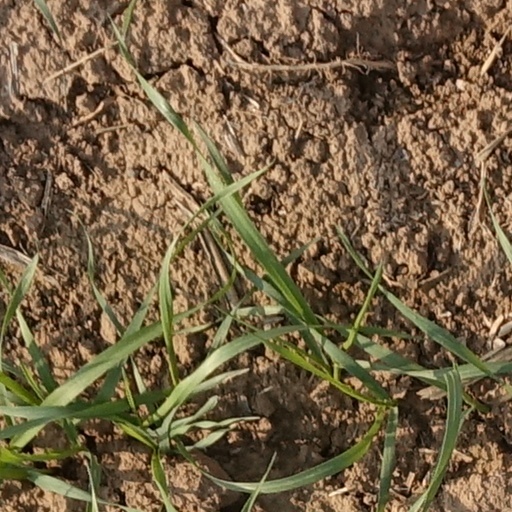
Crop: wheat